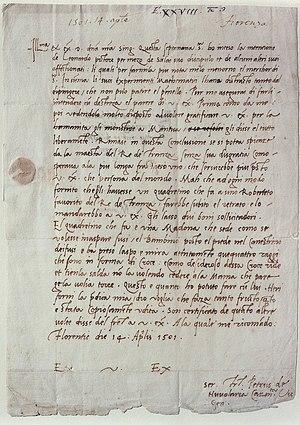
Lettre de Fra Pietro da Novellara à Isabelle d'Este 14 avril 1501 dans laquelle le travail de Léonard de Vinci est mentionné. Elle décrit notamment un tableau en cours de réalisation pour Florimond Robertet, secrétaire et favori du roi de France, Louis XII, qui serait La Madone au fuseau.
La Madone aux fuseaux, La Madone au fuseau, La Vierge au fuseau ou encore La Vierge au dévidoir, est le titre porté par deux tableaux peints par Léonard de Vinci et son atelier vers 1501.